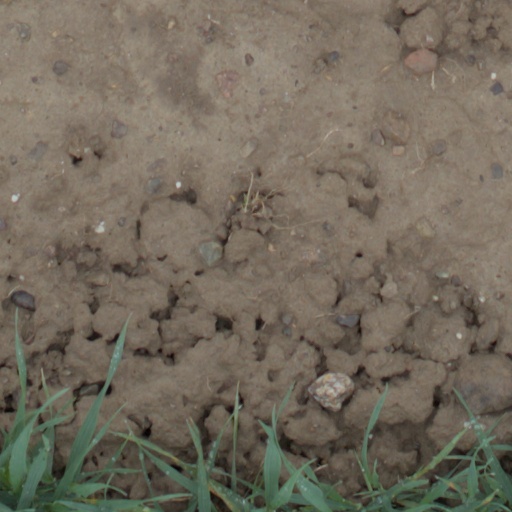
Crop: wheat